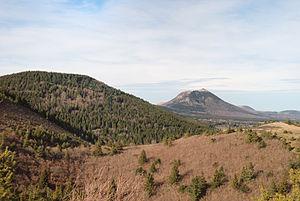
Chaîne des Puys
Le puy de Mercœur est un volcan en sommeil de la chaîne des Puys, dans le Massif central.